Golden ochre

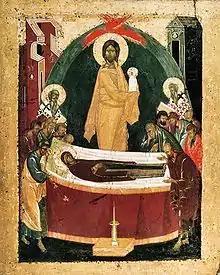

Golden ochre is best known as a mineral pigment common in nature, primarily for artistic paints. It has been found since ancient times in rock paintings, frescoes of Ancient Egypt, Greece and Rome. This pigment was also constantly used when painting temples and in icon painting. When analyzing the colorful composition of the icons of Theophan the Greek, despite all the restraint of his color scheme, golden ochre was clearly established.